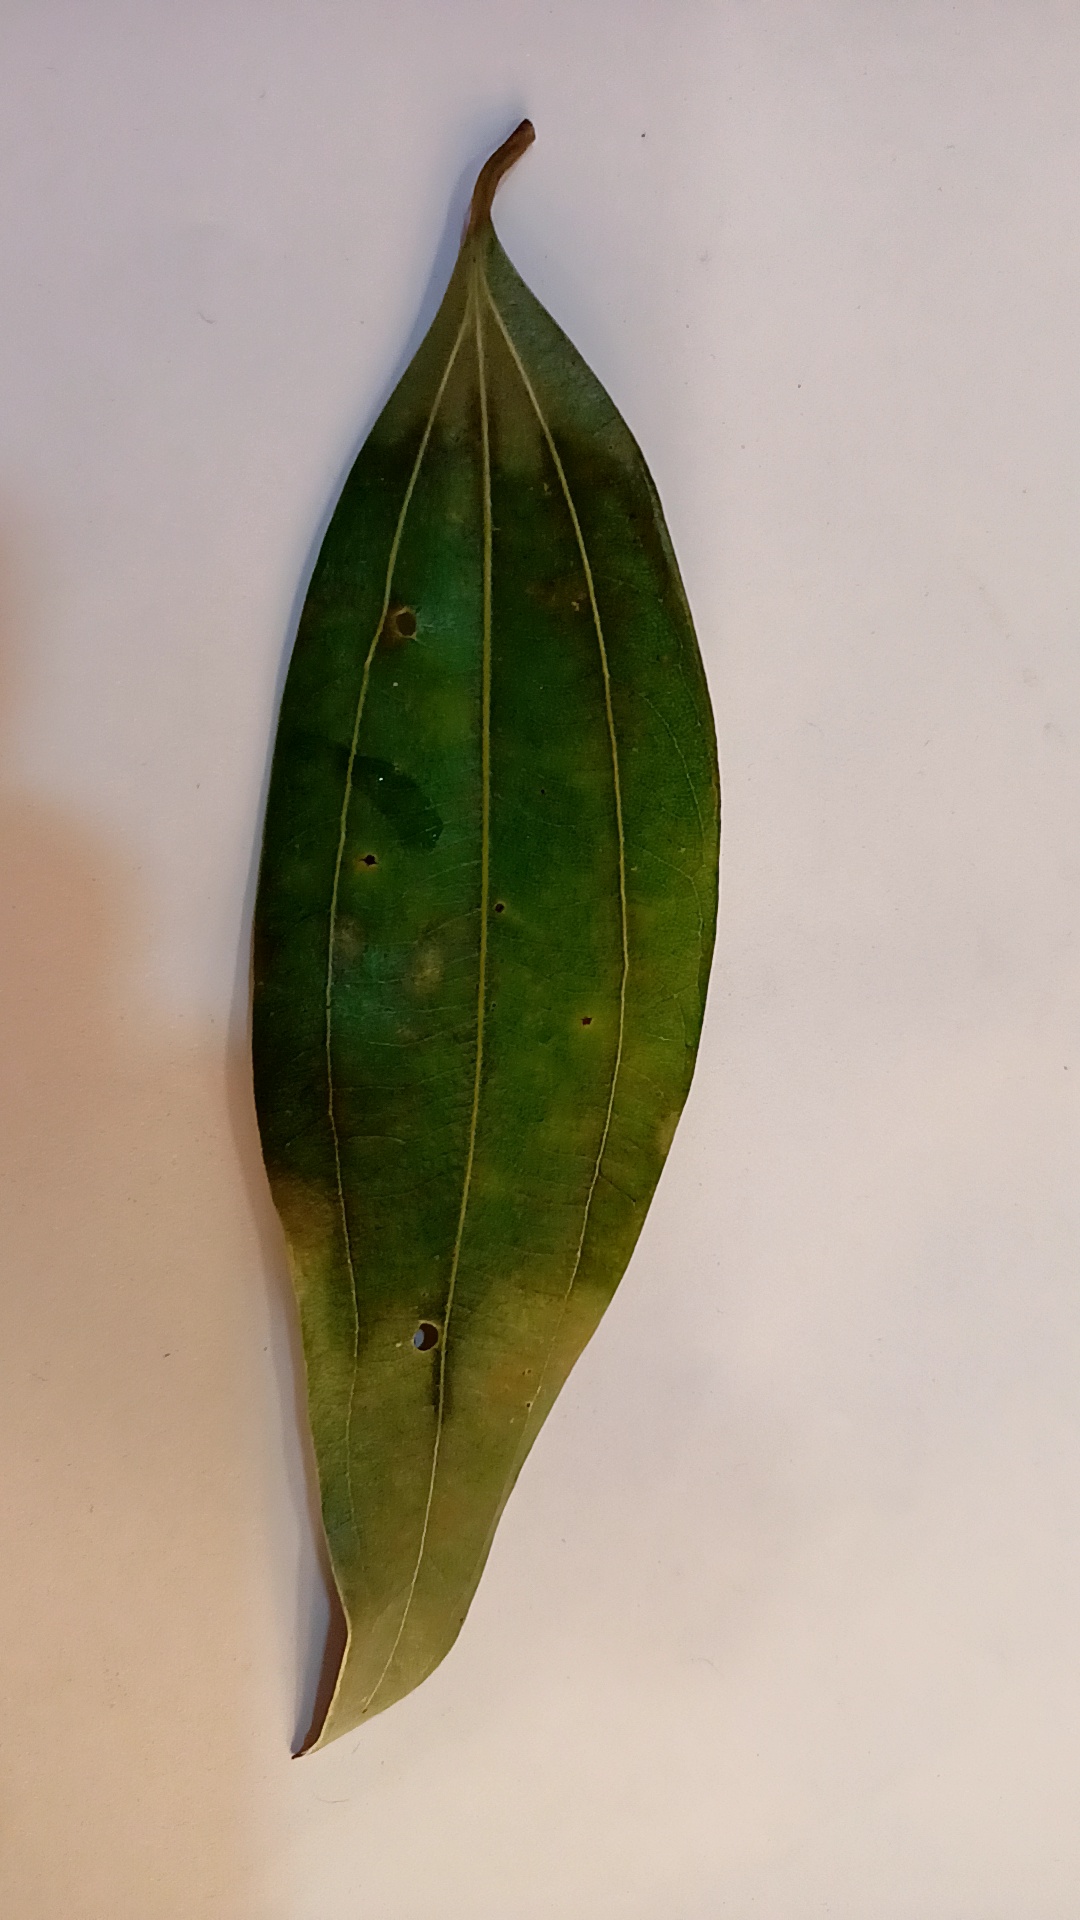
Label: Disease